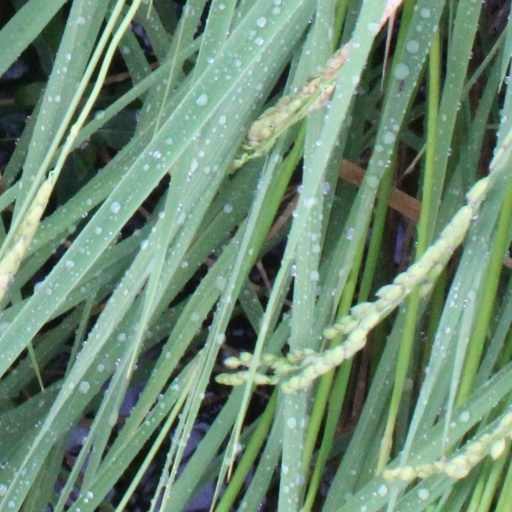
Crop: rice